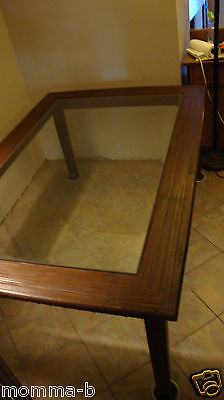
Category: table